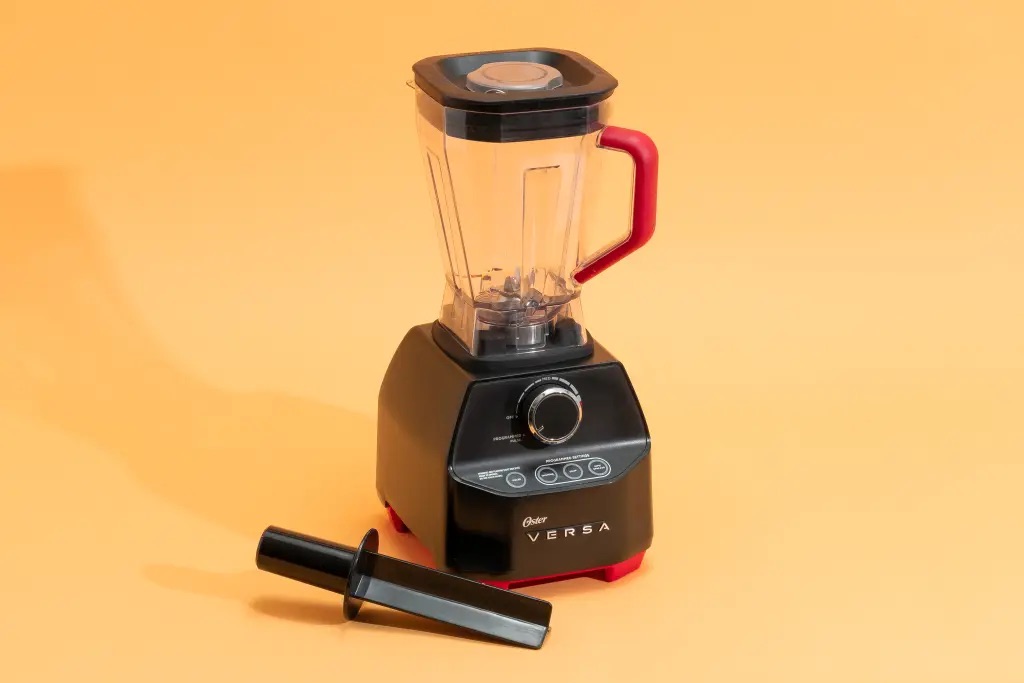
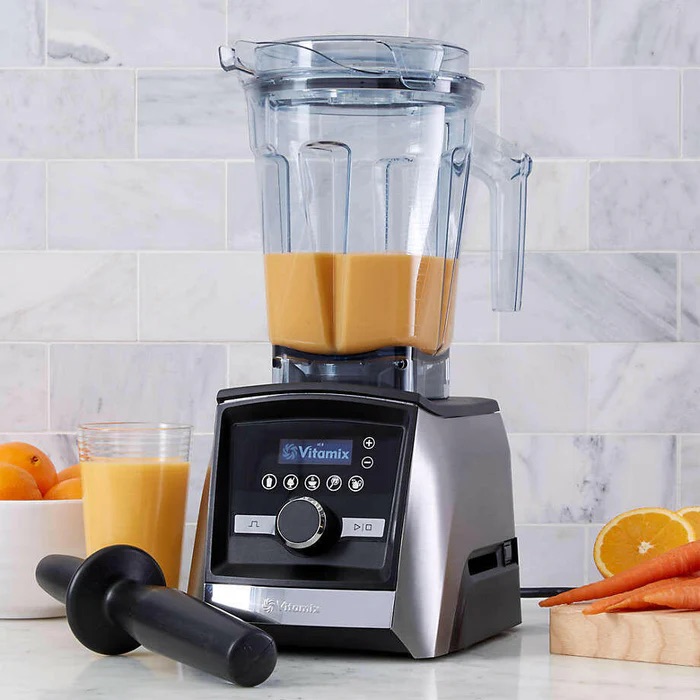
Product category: items_blender
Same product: no